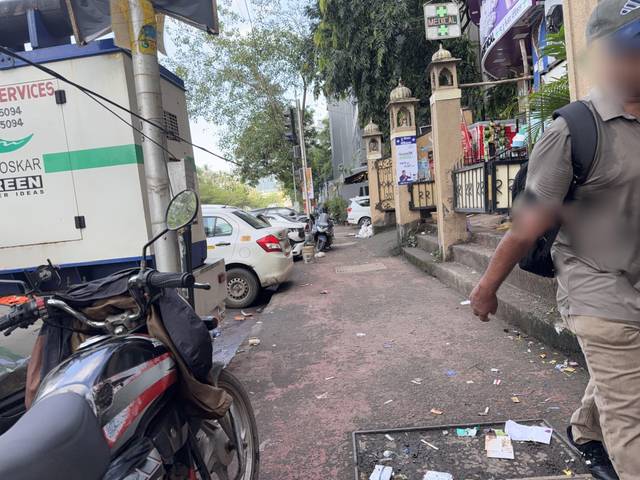
Region: India
Coordinates: 19.111, 72.862